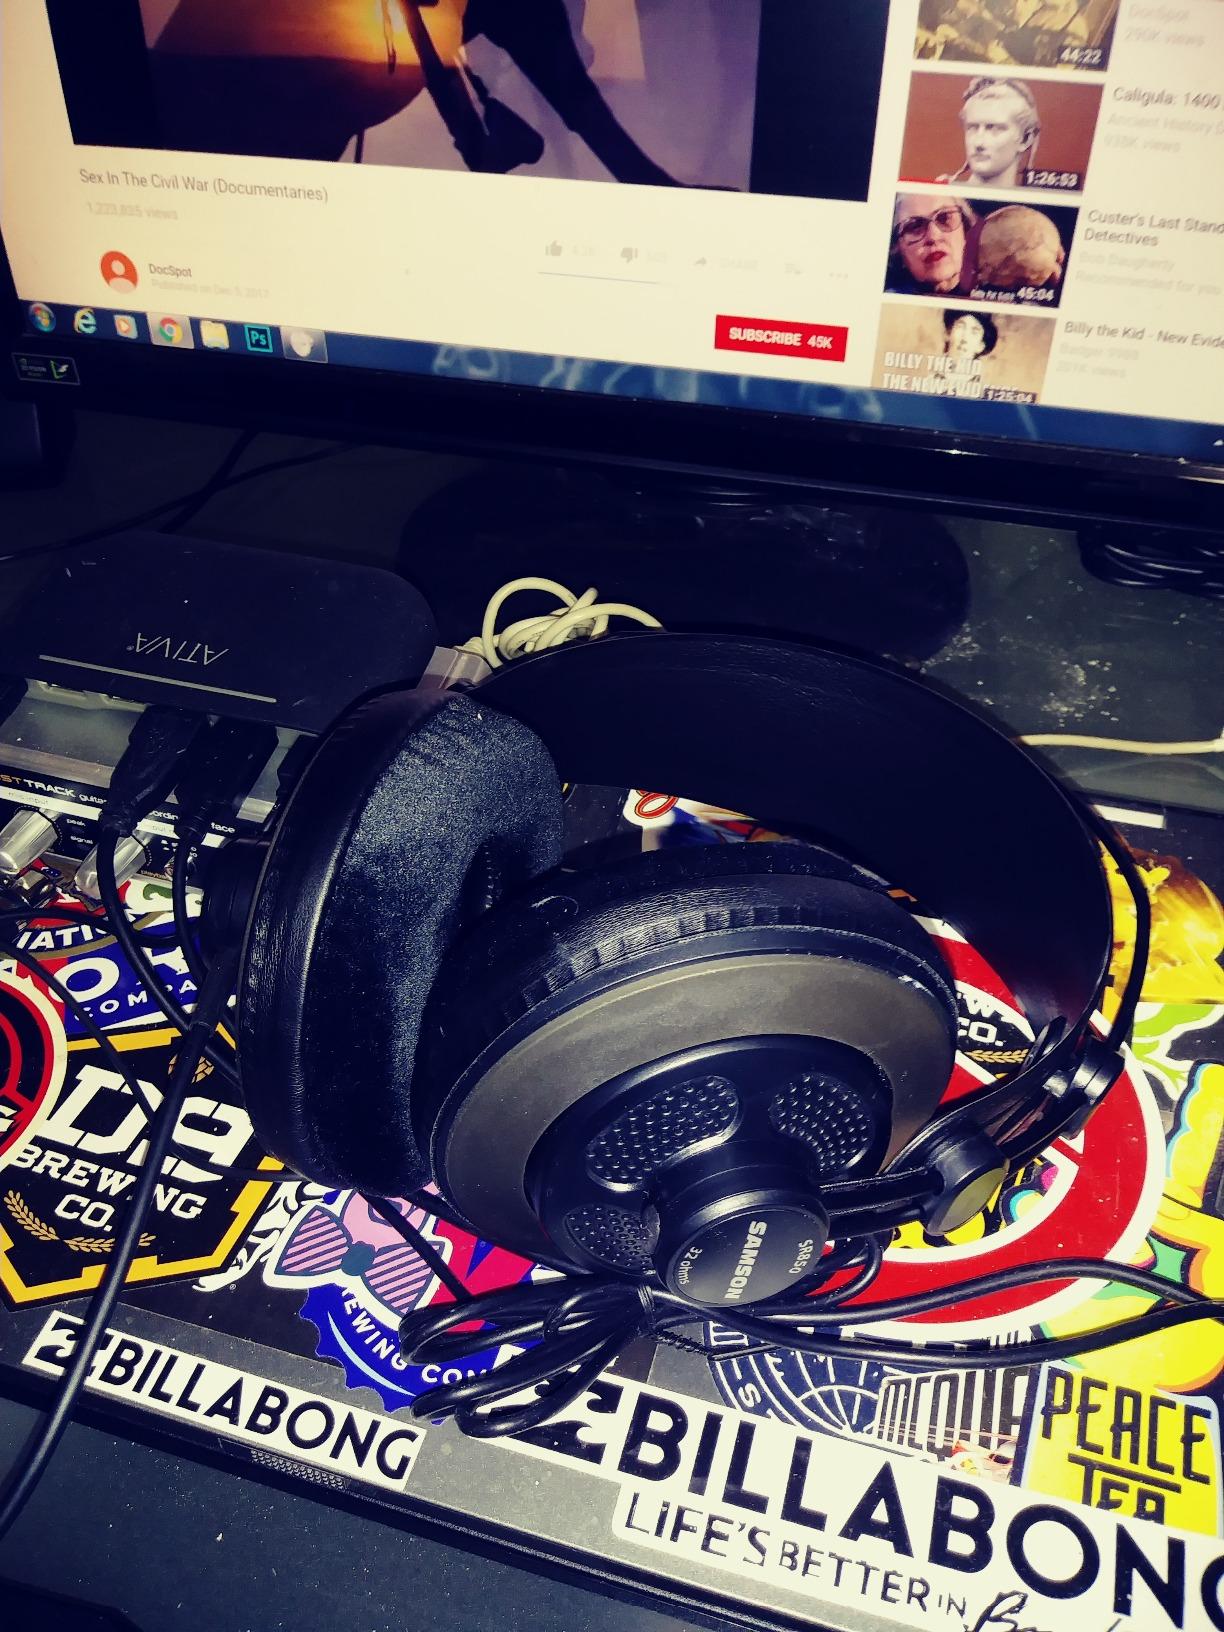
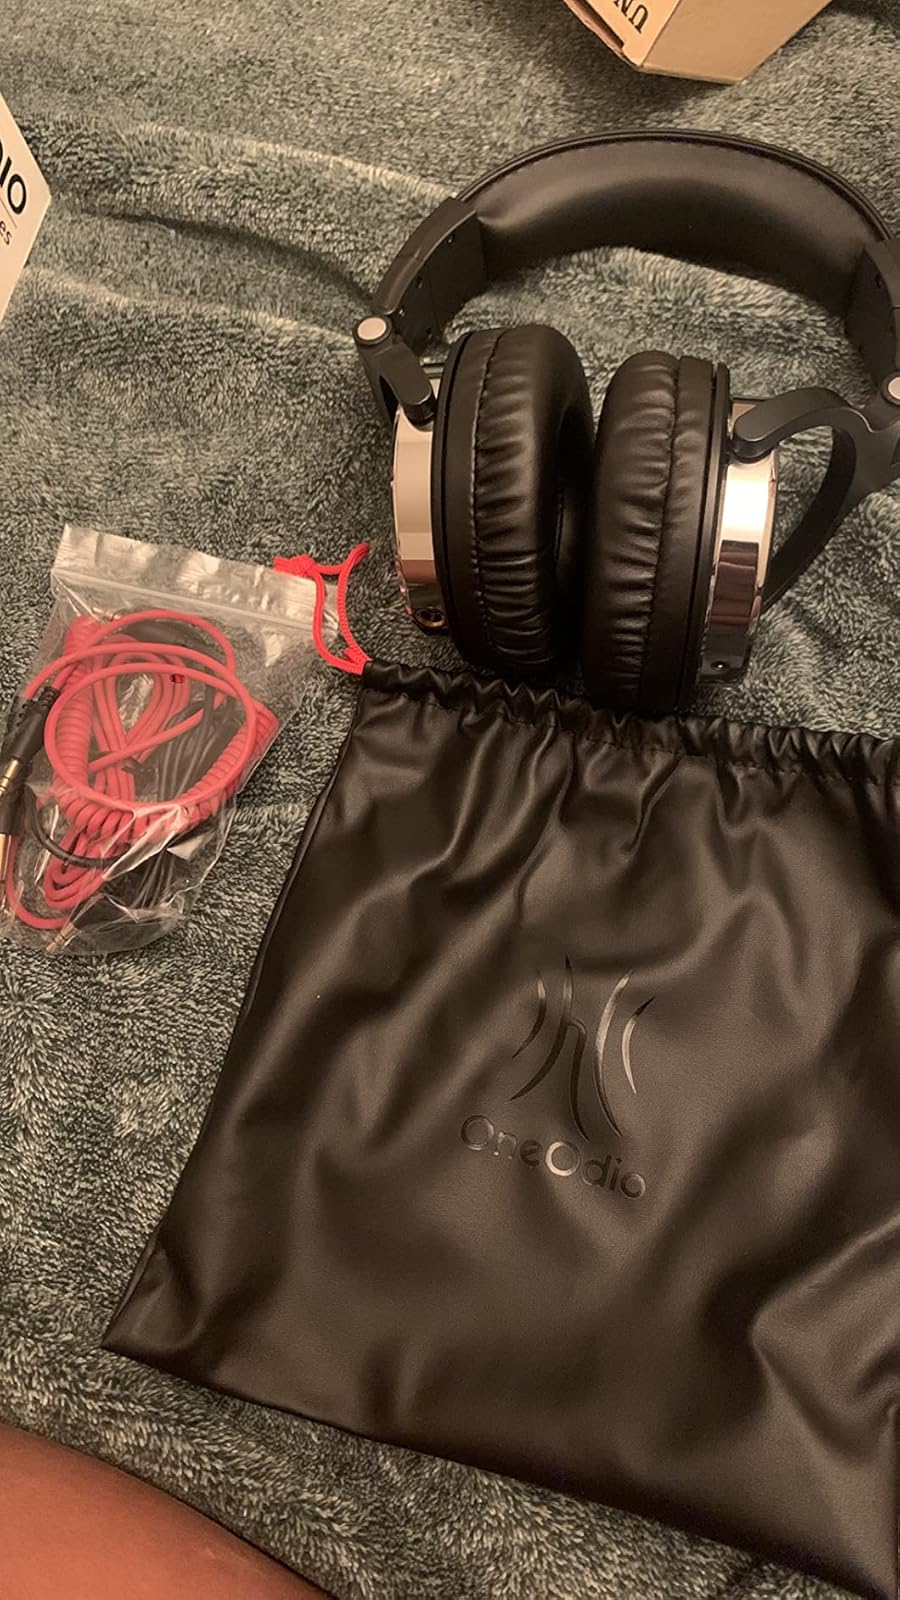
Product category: headphones
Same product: no